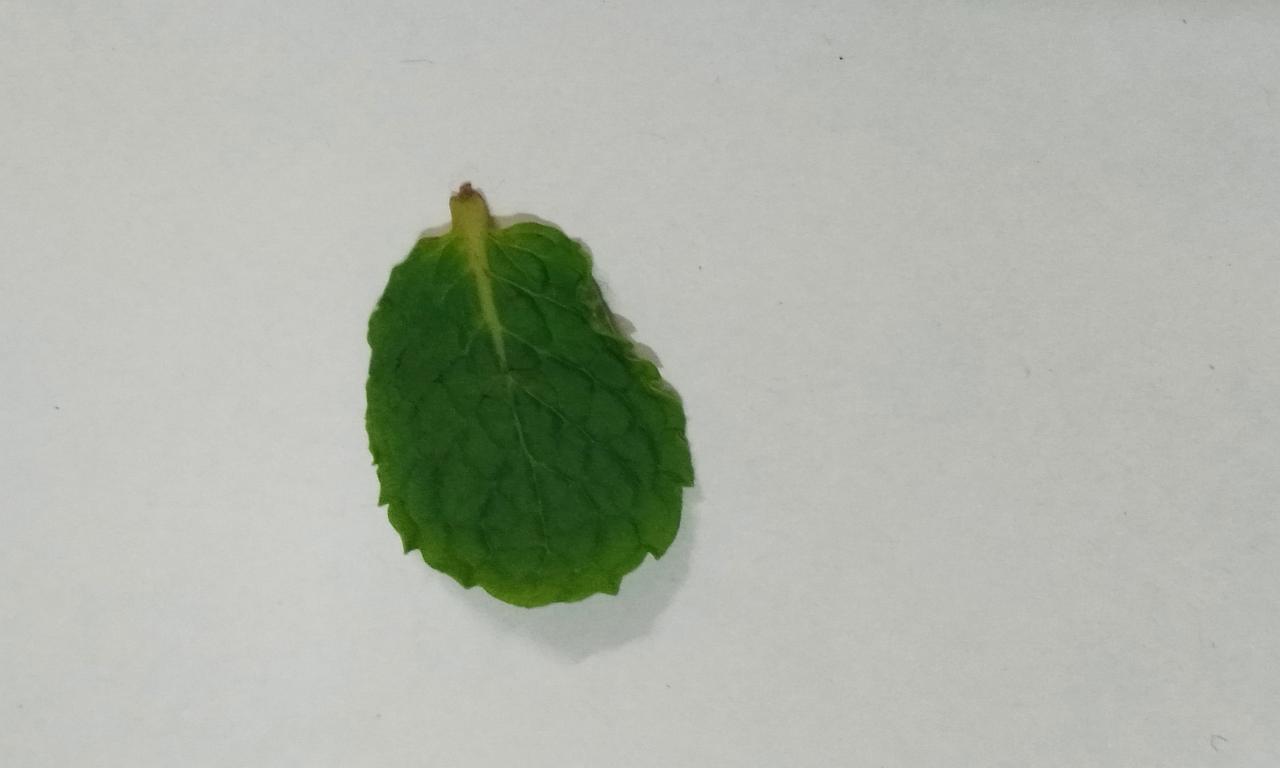
Label: Fresh